Grease Dance

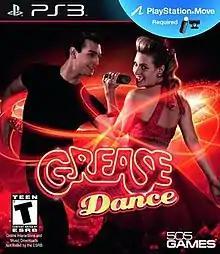
North American PlayStation 3 cover art. The final version features French (so that the game may be sold in Canada)

Grease Dance is a 2011 rhythm dance game developed by Zoë Mode and published by 505 Games for the PlayStation 3 and Xbox 360. Based on the 1978 film "Grease" (which itself is based on the 1971 musical of the same name), the game requires either PlayStation Move or Xbox Kinect. The game also includes 20 songs, 15 of which are from the original movie. It is the second game to be based on "Grease", following 2010's "Grease", which was partially created by the same developer.